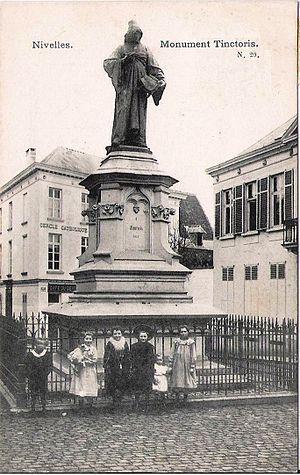
Statue de Johanness Tinctoris (né vers 1435 à Braine-l'Alleud, décédé en 1511) érigée à Nivelles en Brabant Wallon (Belgique). Photo vers 1906.
Johannes Tinctoris, latinisation de Jehan le Taintenier ou Jean Teinturier, ou Jean de Vaerwere est un compositeur, musicien et théoricien de la musique brabançon de l'École franco-flamande. Auteur du premier dictionnaire de termes musicaux, son œuvre la plus célèbre en tant que compositeur est une messe qui développe le motif musical d'une chanson souvent utilisée à l'époque dans des compositions polyphoniques : L'Homme armé.